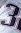
Number: 3